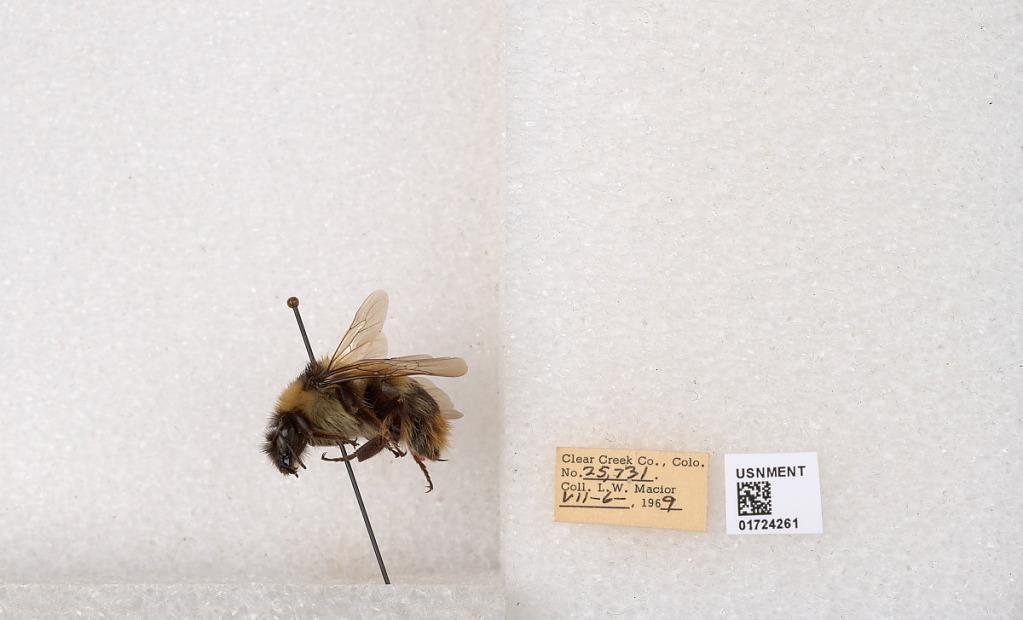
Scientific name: Bombus kirbyellus
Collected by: L. Macior
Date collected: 1969-7-6
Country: United States
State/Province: Colorado
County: Clear Creek
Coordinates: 39.6891, -105.644